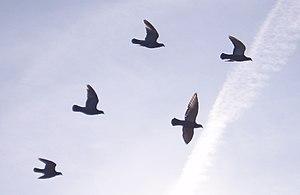
Un magnétosome est un organite responsable de la magnétotaxie — ou magnétotactisme — chez certains êtres vivants tels que les bactéries magnétotactiques, mais aussi, sous des formes variables, chez des eucaryotes, voire des organismes multicellulaires. Il s'agit d'une structure membraneuse formant une chaîne de 15 à 20 cristaux de magnétite, parfois de greigite, agissant comme l'aiguille d'une boussole afin de permettre aux microorganismes qui en sont pourvus de s'orienter par rapport au champ magnétique terrestre.